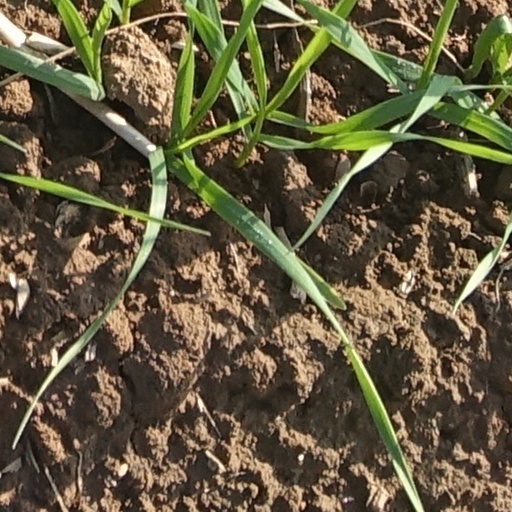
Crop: wheat